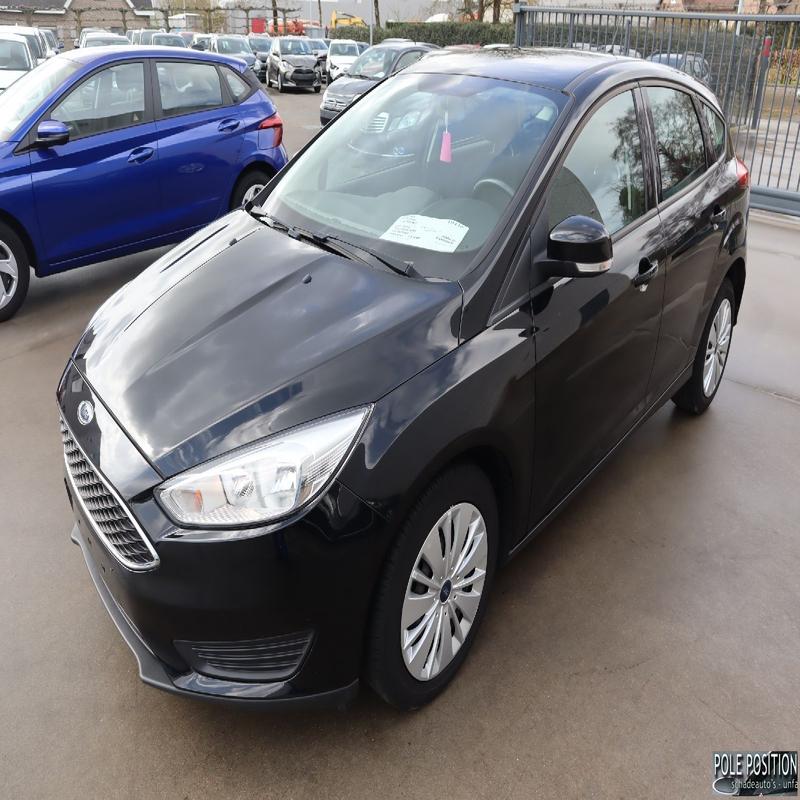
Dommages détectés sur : plaque d'immatriculation avant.
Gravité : mineur